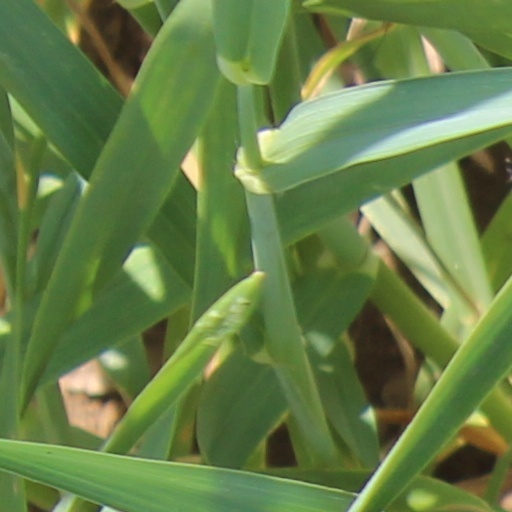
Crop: wheat